Agnes Thomas Morris

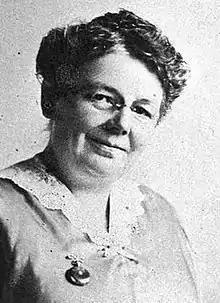
Agnes Thomas Morris, from a 1919 publication.

Agnes L. Thomas Morris (March 8, 1865 – June 25, 1949), known professionally as Mrs. Robert Carlton Morris, was an American writer and clubwoman, the national president of the War Mothers of America in 1918. As president of the Ohio Shakespeare Association, she lectured and wrote about William Shakespeare.